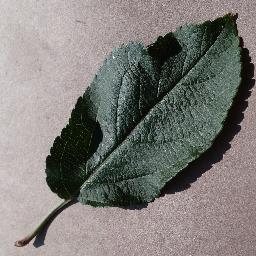
Label: Apple___healthy